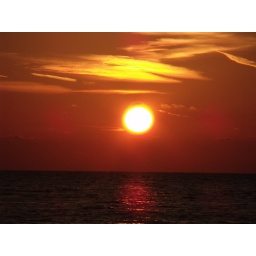
the sun in its bright red orange sunset phase moments before the low atmospheric haze robbed it of its glory